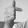
ASL letter: T